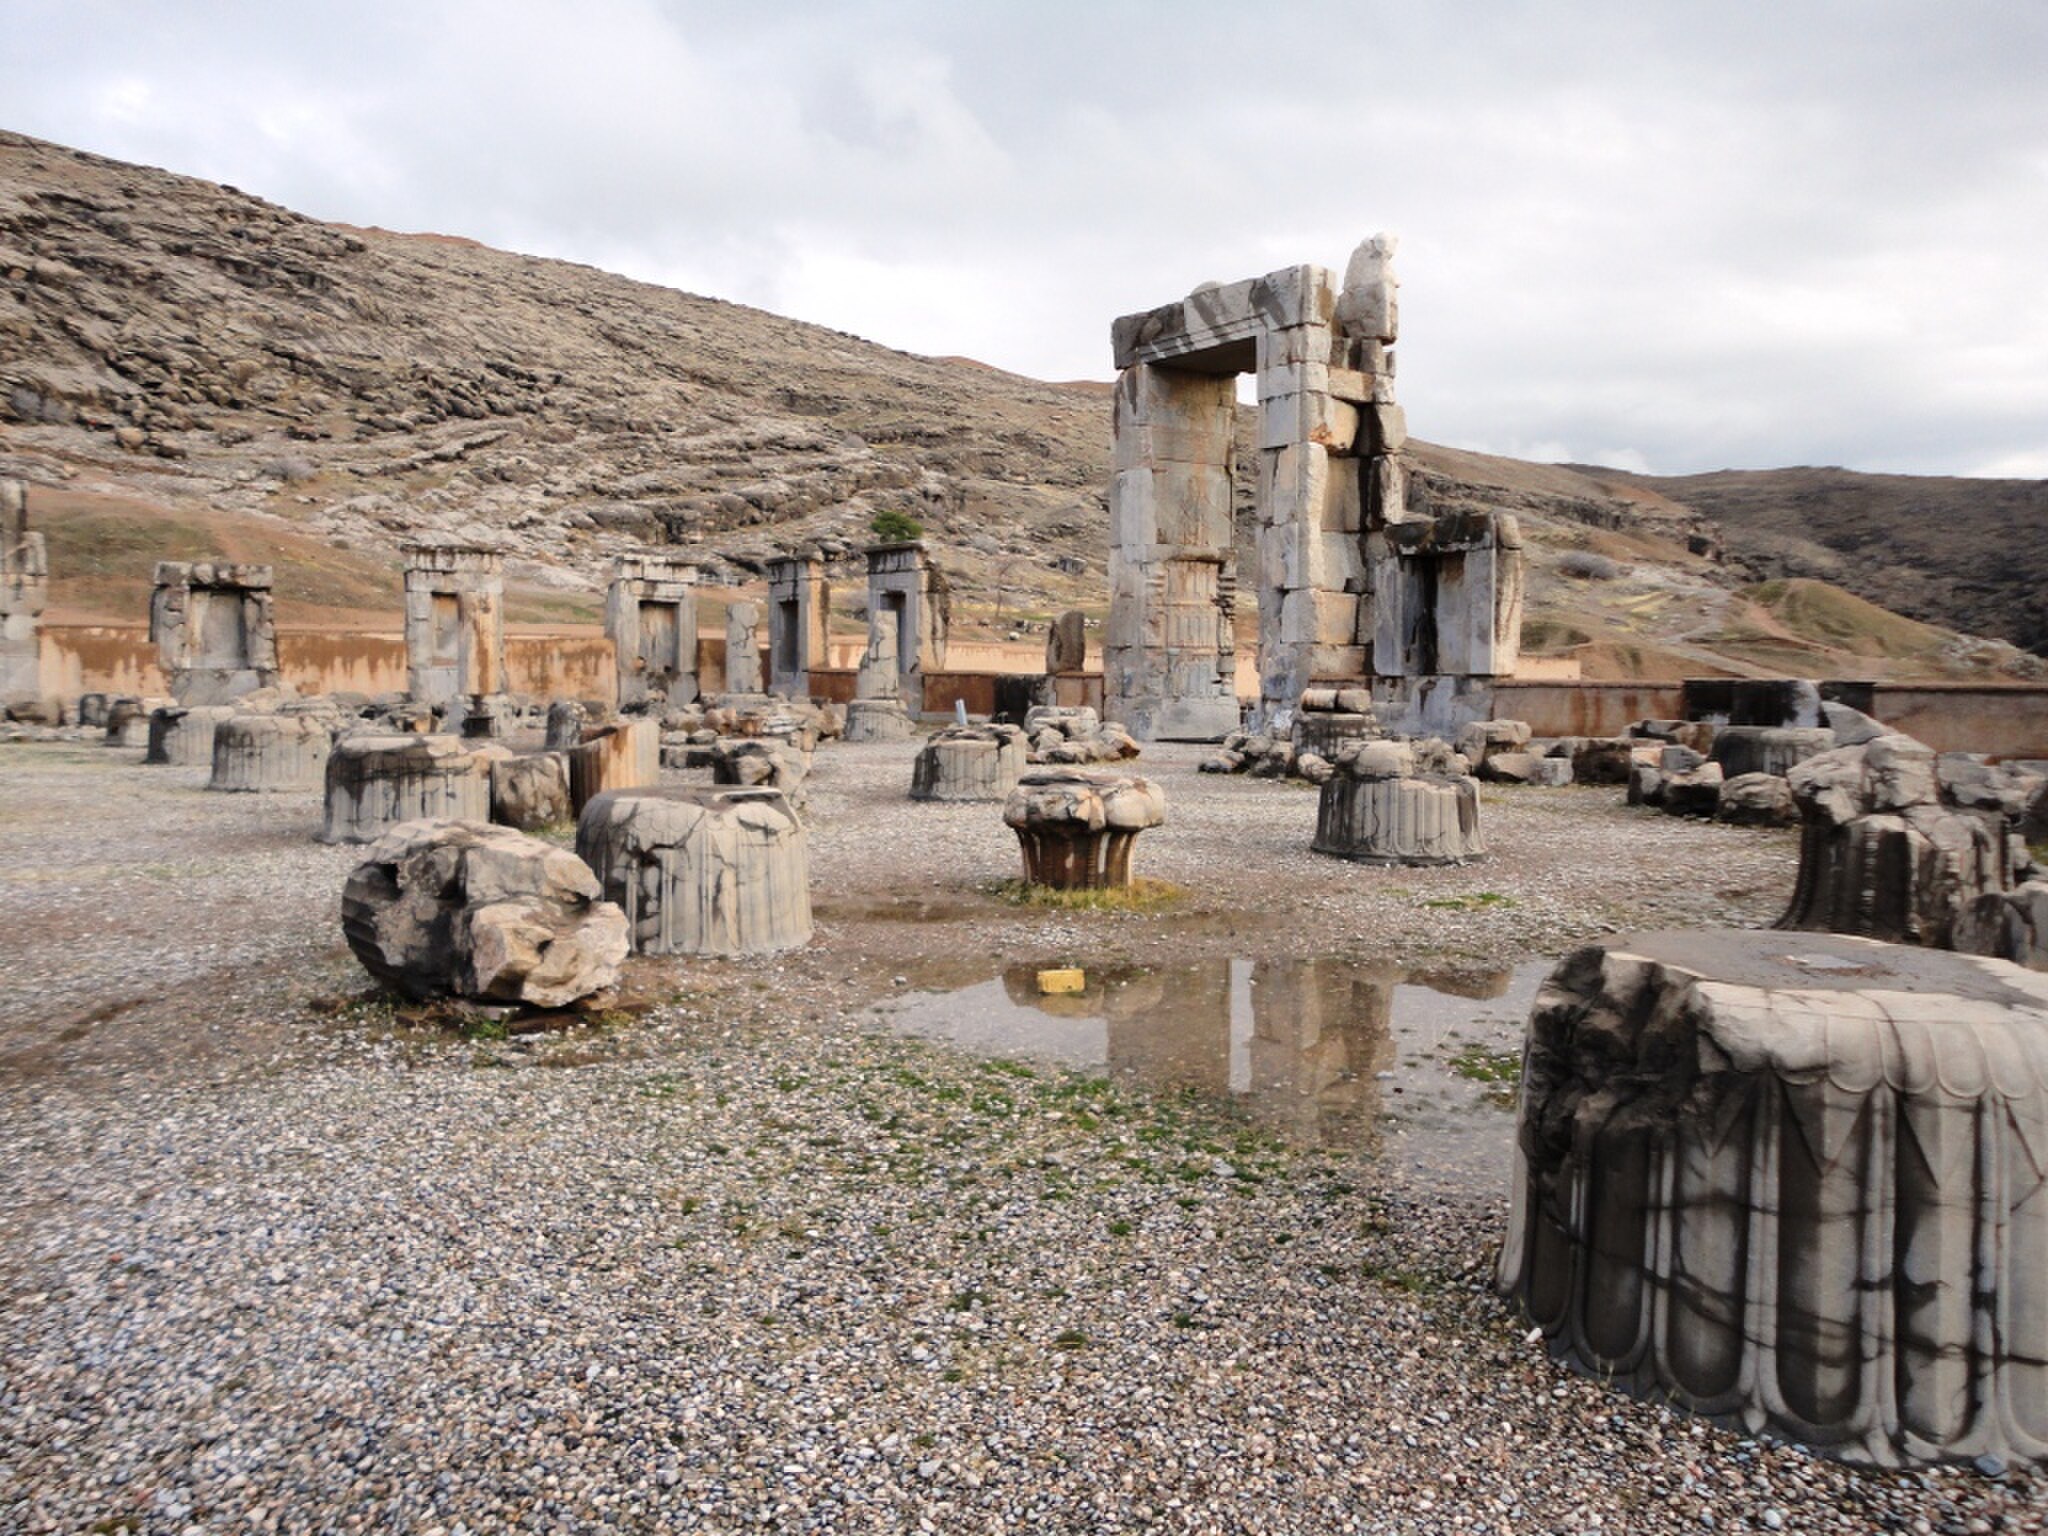
Title: کاخ صد ستون - panoramio (1)
Description: کاخ صد ستون
Date: Taken on 28 November 2011
Categories: Hall of hundred columns, Panoramio files uploaded by Panoramio upload bot, Panoramio images reviewed by trusted users, Photos from Panoramio, Photographs taken on 2011-11-28, Files with coordinates missing SDC location of creation, 2011 in Persepolis, Photos from Panoramio ID 4463059